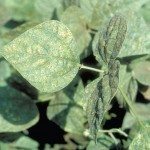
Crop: unknown
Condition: bean